Am Spiegelgrund clinic

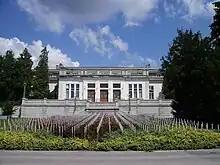
Otto Wagner. Am Steinhof 0088

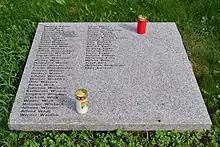
Vienna's Central Cemetery - Final Resting Place of the Victims of Spiegelgrund - Names Viertel to Zwiauer

In April 2002, six hundred urns containing the remains of children killed at Spiegelgrund were interred at Vienna's Central Cemetery in the section reserved for victims of the Nazi regime. Approximately three hundred mourners came to pay their respects at the funeral, and the names of all the children are inscribed onto eight stone slabs, accompanied by a stone bench and bowl of flowers. Detailed coverage of the burial ceremony, as well as full background are told in the 2004 documentary film "Gray Matter".